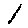
Label: 1